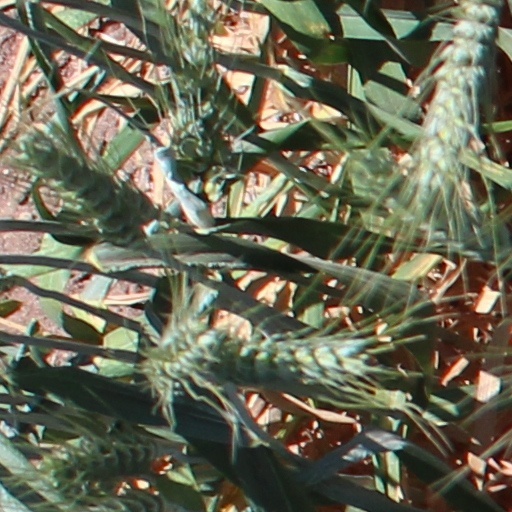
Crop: wheat